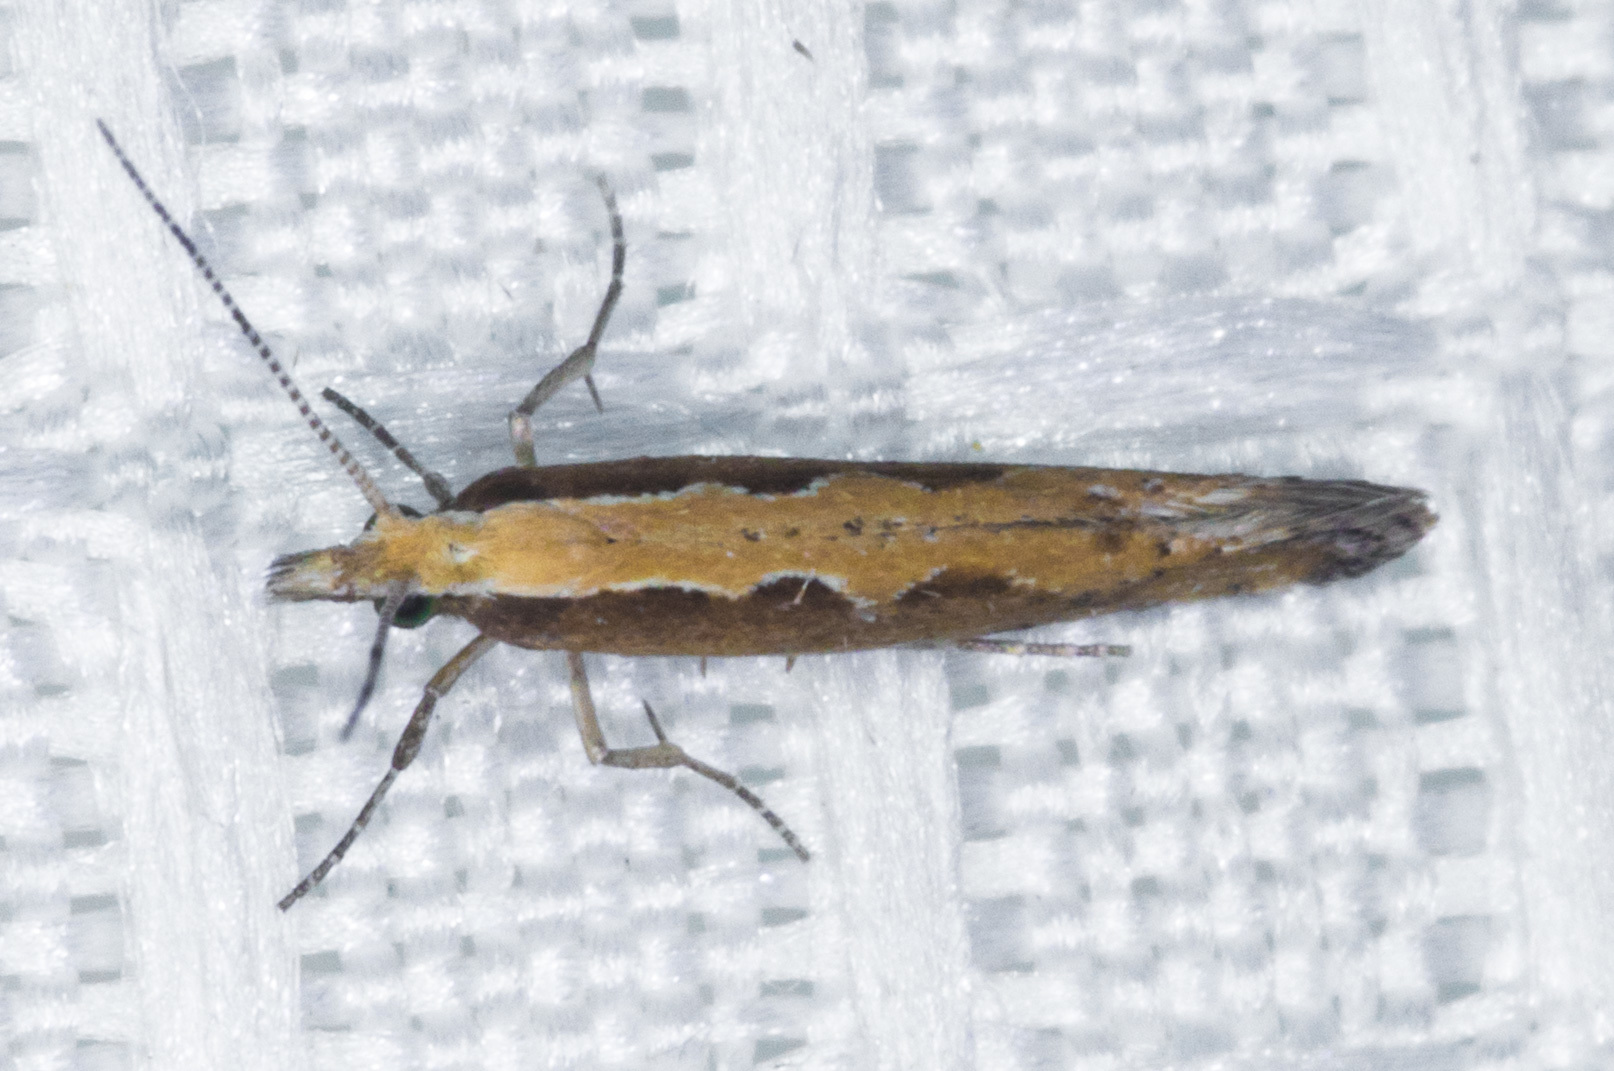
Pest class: diamondback_moth